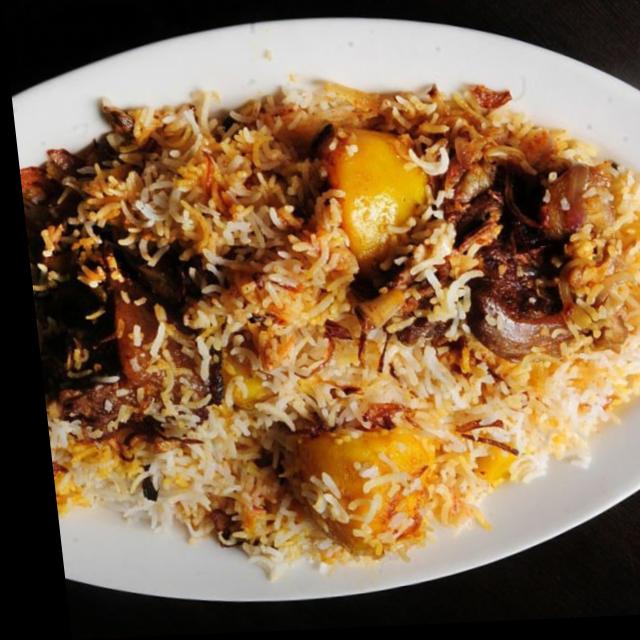
Dish: biryani